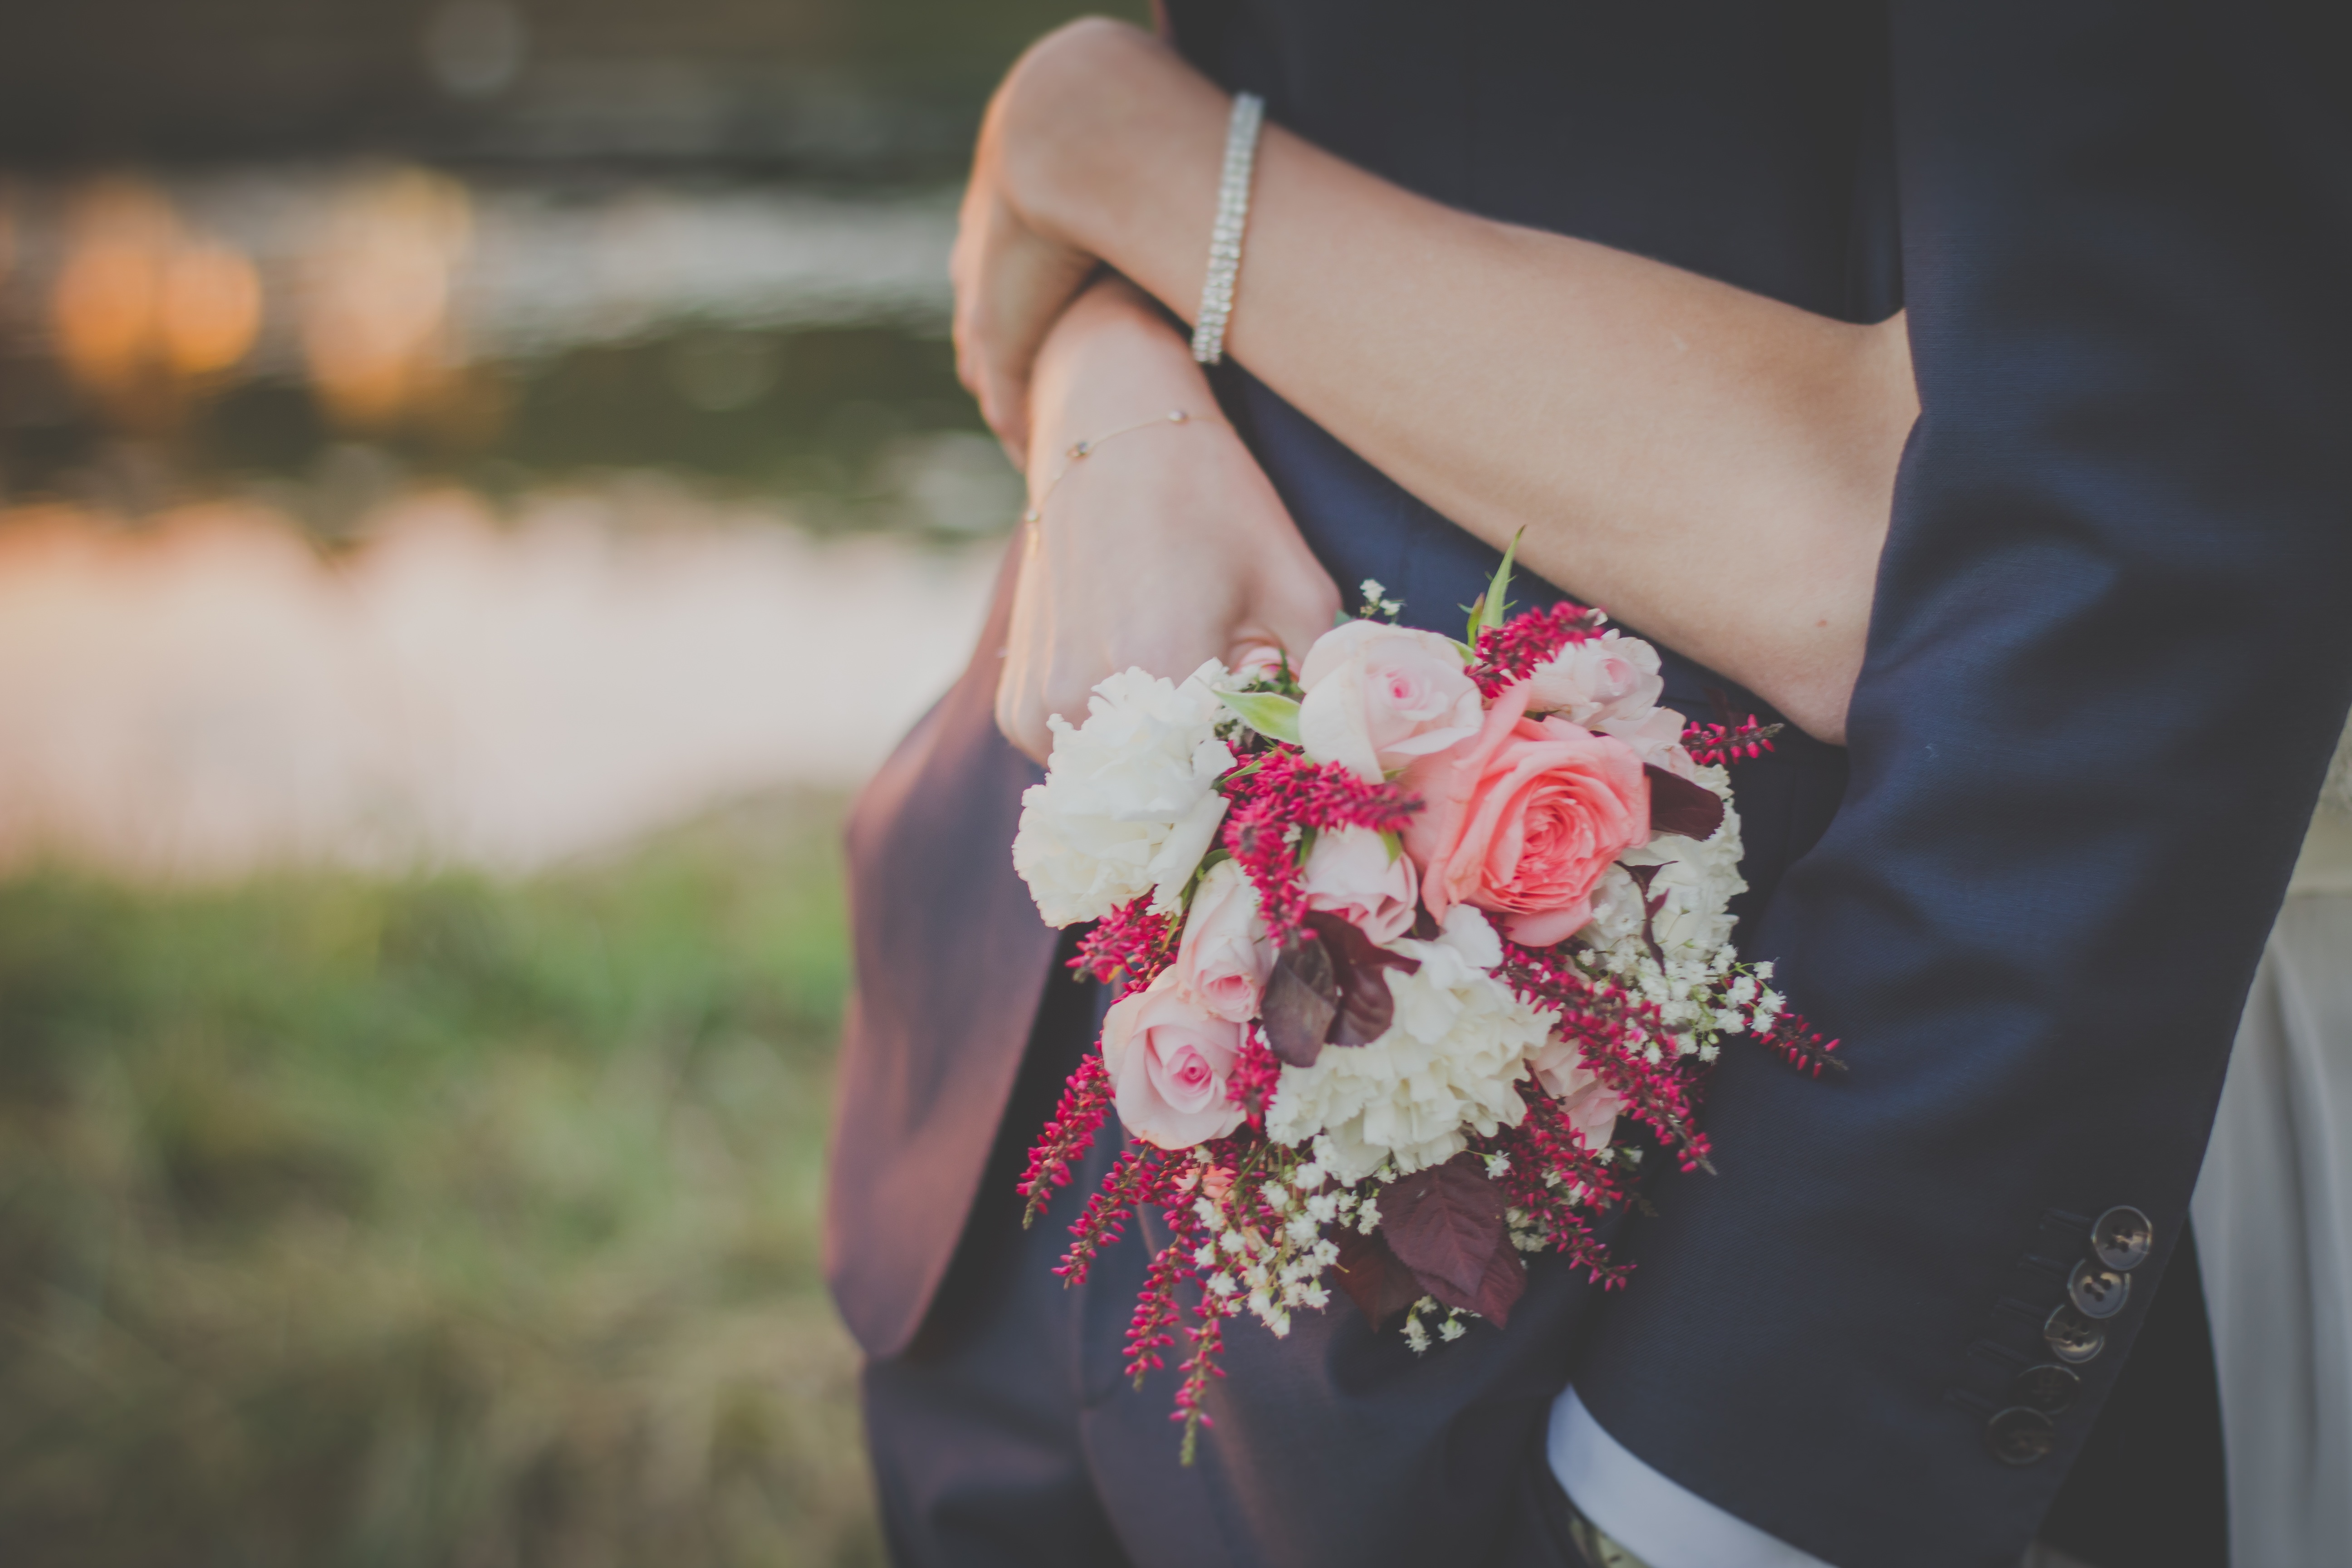
hand, plant, woman, photography, flower, bouquet, spring, red, couple, romance, clothing, pink, wedding, bride, groom, ceremony, dress, photograph, beauty, gown, flower bouquet